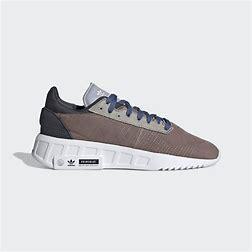
Brand: Adidas
Model: Geodiver Primeblue